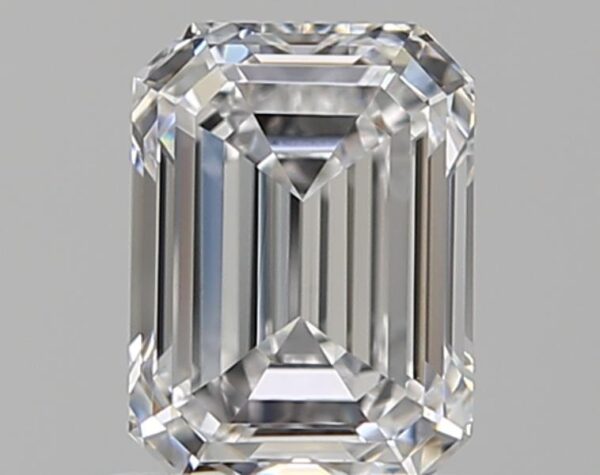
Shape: emerald
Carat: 1
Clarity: VVS2
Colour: D
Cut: EX
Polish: VG
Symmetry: VG
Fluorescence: N
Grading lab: GIA
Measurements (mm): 6.51 x 4.83 x 3.22